Whale watching

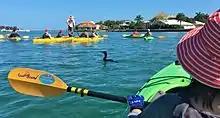
Ecotour guide stands on a kayak spotting dolphins and manatees, around Lido Key, Florida

In Brazil, humpbacks are observed off Salvador in Bahia State and at the National Marine Park of Abrolhos during their breeding season in austral winter and spring. Likewise, southern right whales are observed from shore in Santa Catarina State and Espírito Santo during the same season. Mother/calf pairs can come as close to shore as 30 meters (about 100 feet). Income from whale watching bolsters coastal communities and has made the township of Imbituba, the Brazilian "whale capital".